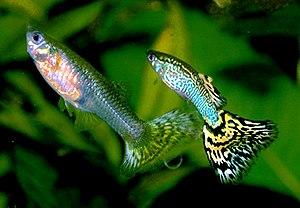
Le Guppy est une des espèces de guppy, nom vernaculaire regroupant plusieurs espèces de poissons d'eau douce tropicale de la famille des Poeciliidae. Originaire d'Amérique du Sud, ce guppy a été introduit dans de nombreux pays pour lutter contre les moustiques, avec une efficacité limitée et non sans risques écologiques selon une alerte scientifique lancée en 2016. Il s'agit d'un poisson ovovivipare apprécié en aquariophilie. Dans certains pays, dont la France, des races ou variétés du guppy, créées au sein des élevages ont acquis un statut juridique d'animal domestique. Le mâle est souvent le plus beau. Pour que les guppys se reproduisent il faut 1 mâle et 2 ou 3 femelles. Les guppys font plusieurs bébés lors de la reproduction.
Le lac Lalolalo est un lac de Wallis, une île de l'océan Pacifique qui relève de Wallis-et-Futuna. D'une superficie de 15,2 hectares, ce lac de cratère constitue la plus grande étendue d'eau de cette collectivité d'outre-mer française, avec 88,5 mètres de profondeur. Ses parois abruptes sont « d'une forme circulaire presque parfaite ». Réserve d'eau douce de l'île, il irrigue différentes sources d'eau potable, et joue un rôle symbolique essentiel pour la population wallisienne : il est considéré comme la force vitale qui régénère la vie. Ses eaux communiquent à travers des failles souterraines avec la mer, ce qu'atteste la présence d'anguilles. La forêt qui entoure le lac a constitué pendant très longtemps une zone sacrée et strictement réglementée, même si elle a été défrichée ou endommagée à plusieurs reprises depuis le XXᵉ siècle et n'existe pratiquement plus.